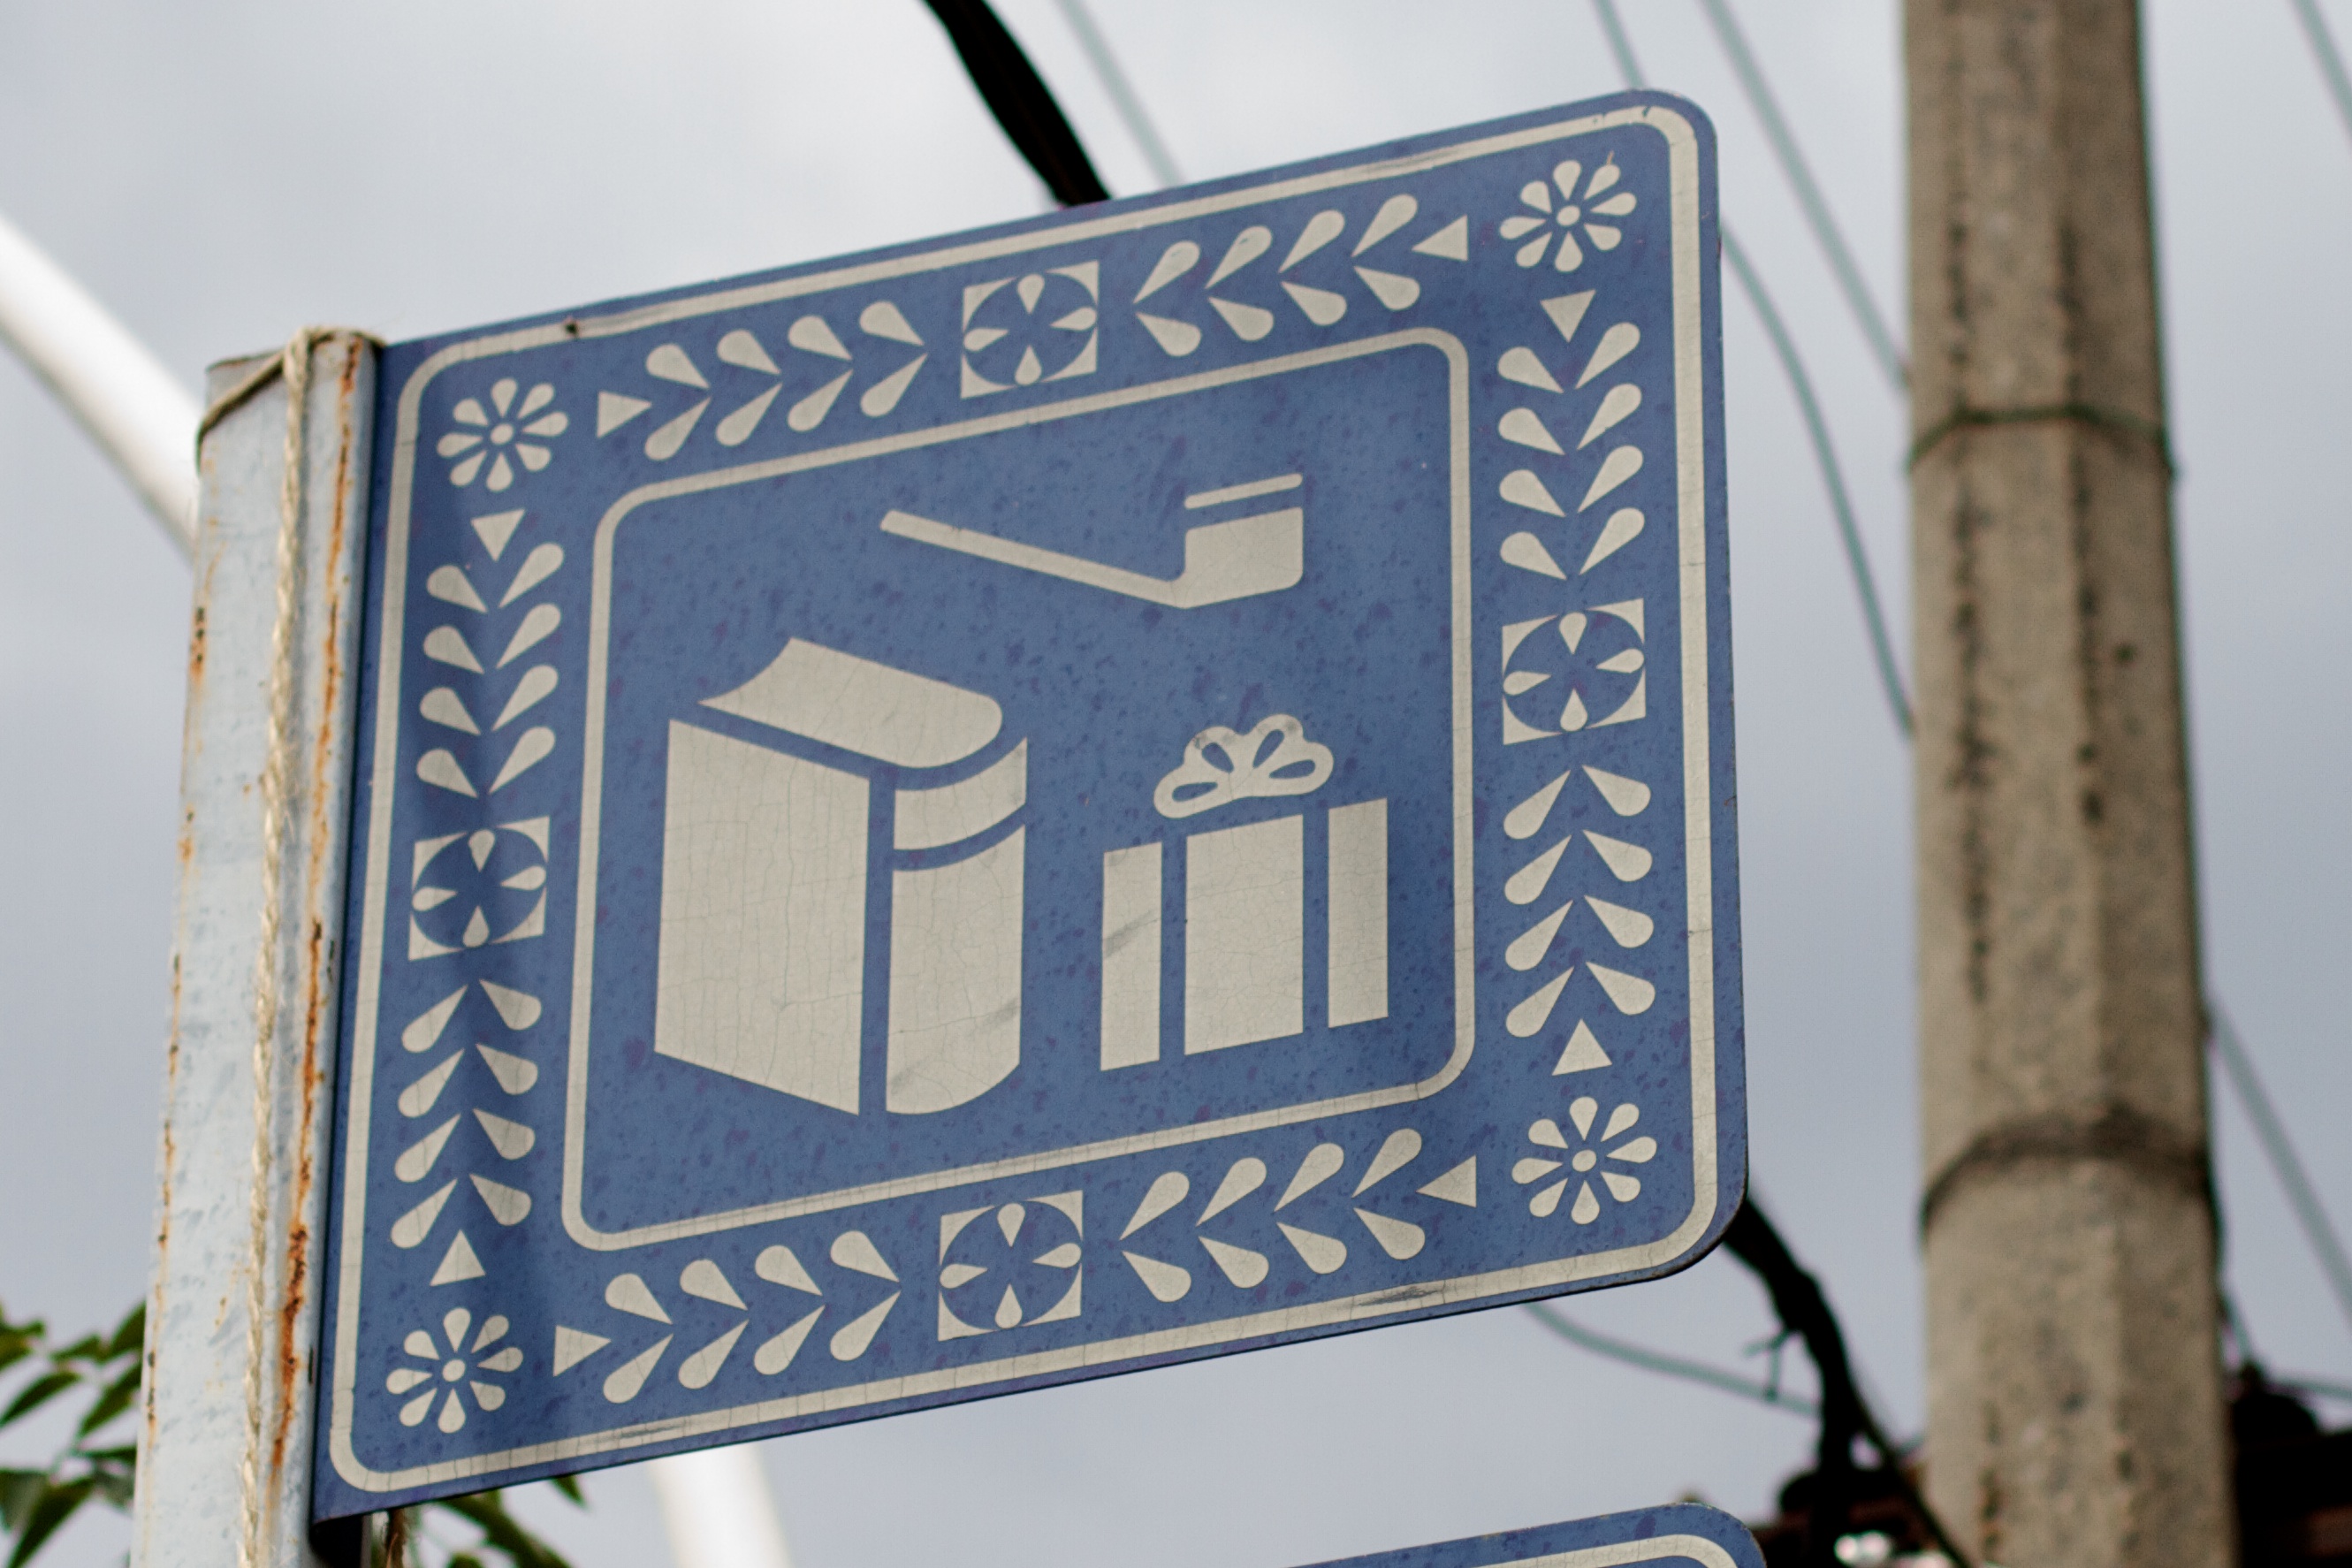
advertising, sign, banner, blue, street sign, signage, lighting, brand, traffic sign, house numbering